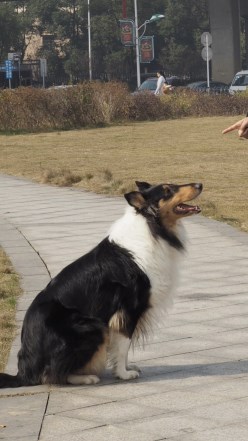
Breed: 274-n000110-Shetland_sheepdog